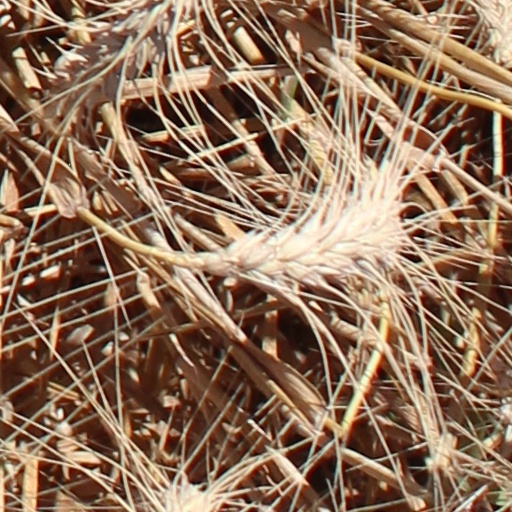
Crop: wheat